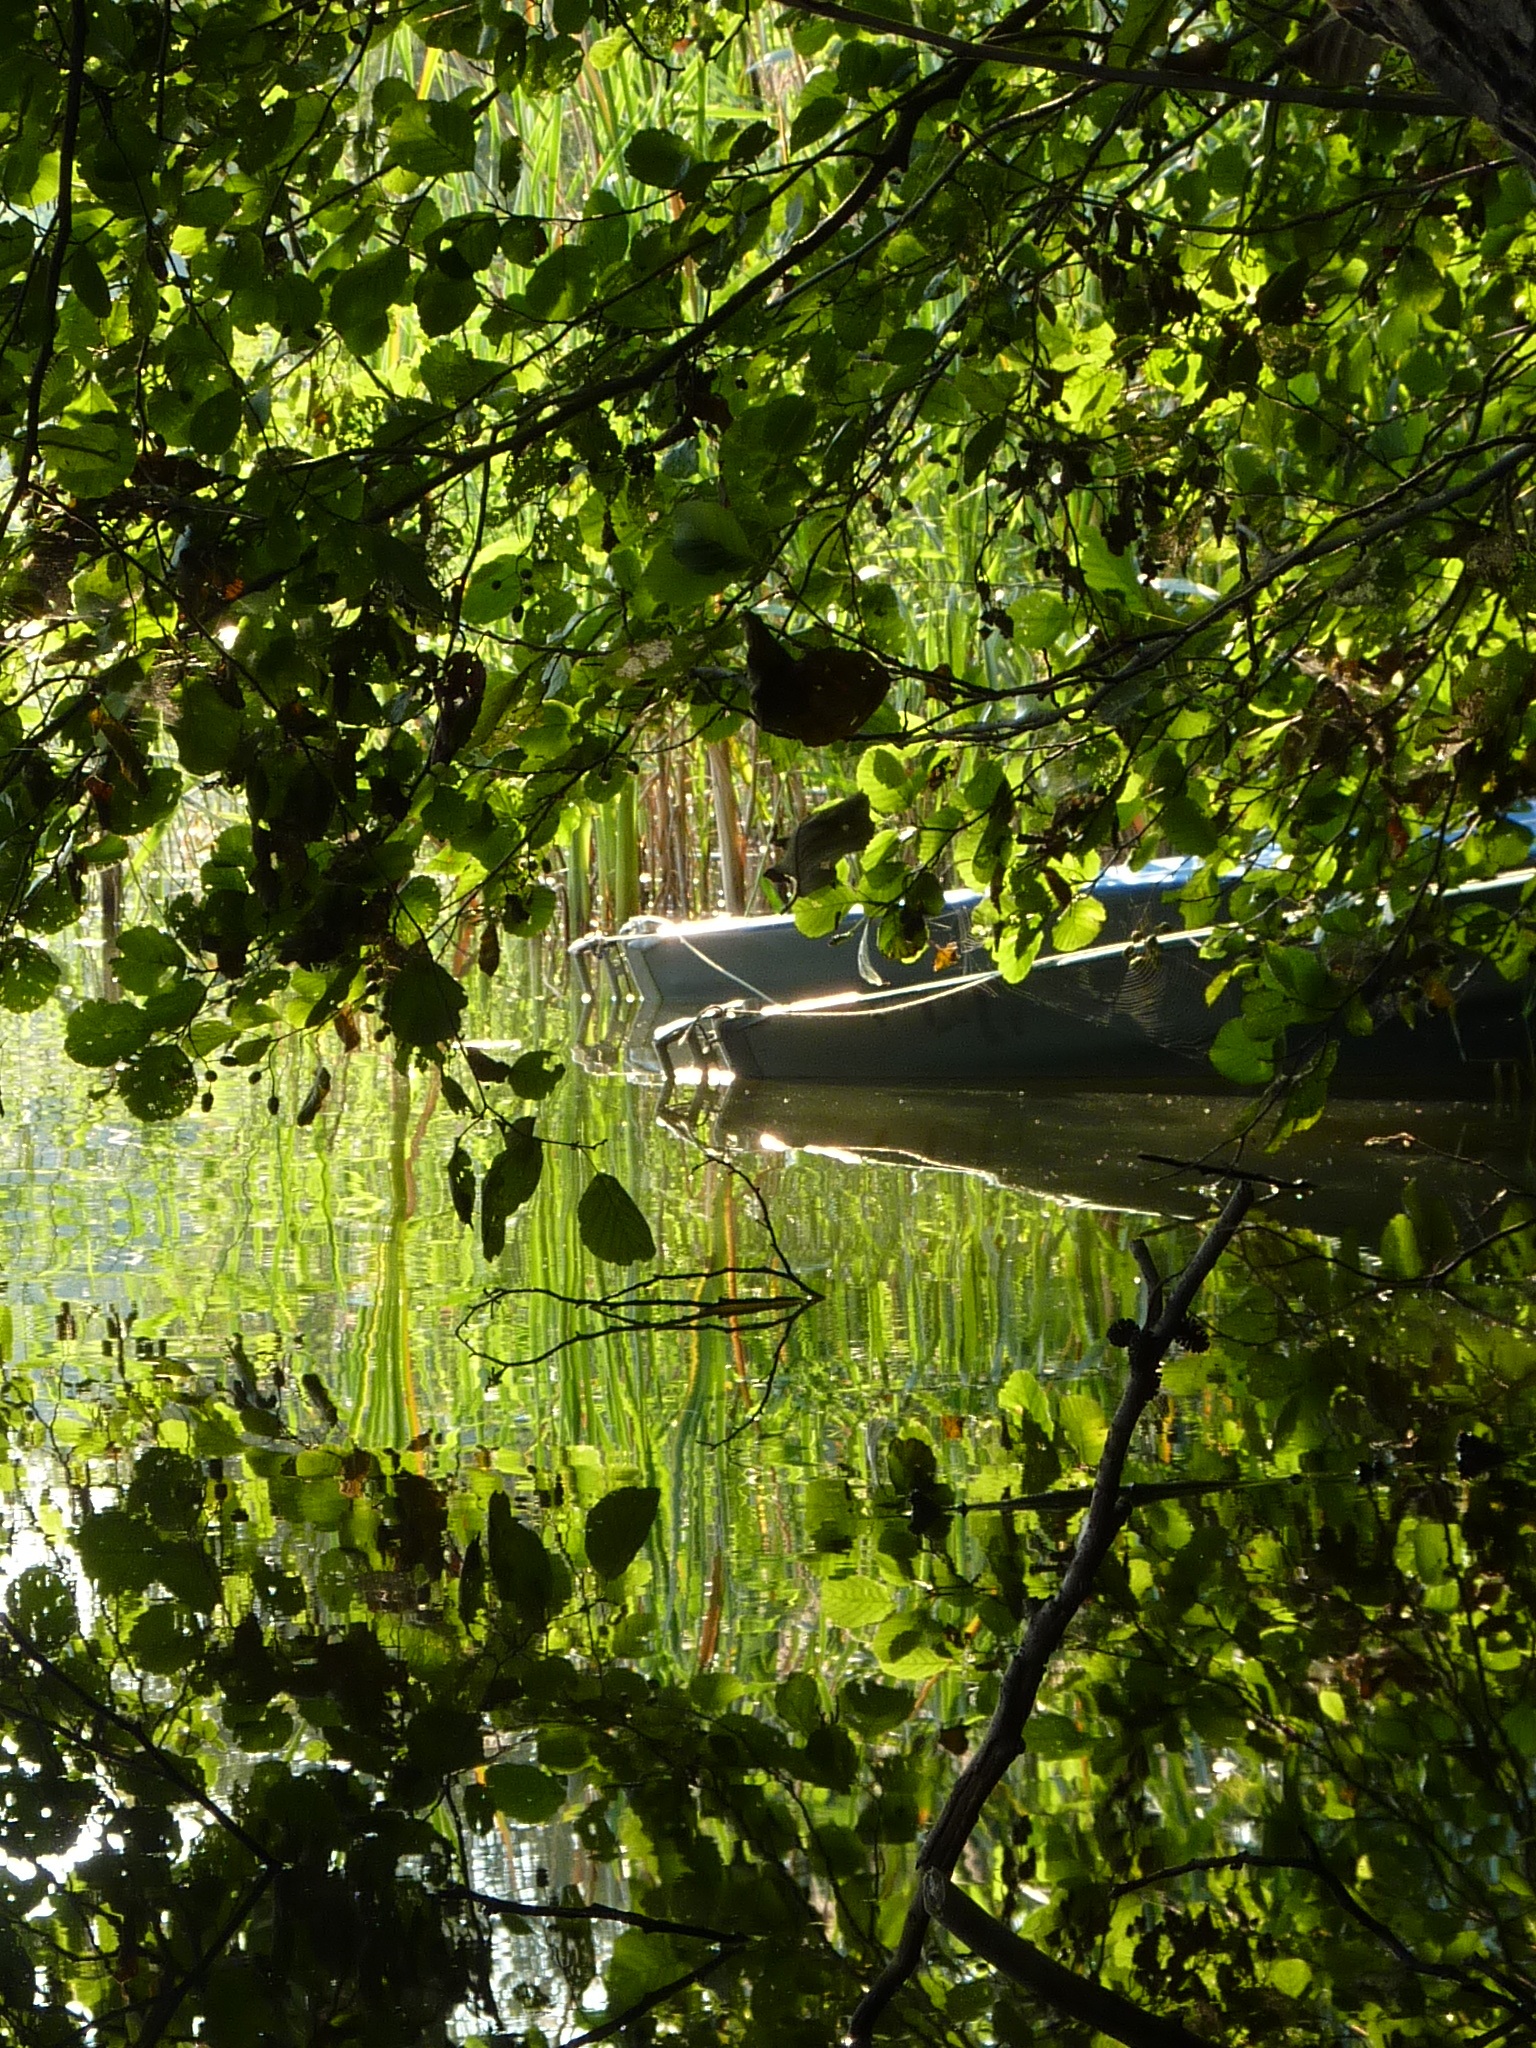
landscape, tree, water, nature, forest, branch, plant, sunlight, leaf, flower, lake, pond, green, jungle, autumn, calm, romantic, botany, garden, flora, rainforest, woodland, habitat, mood, brandenburg, w, flowering plant, natural environment, woody plant, land plant